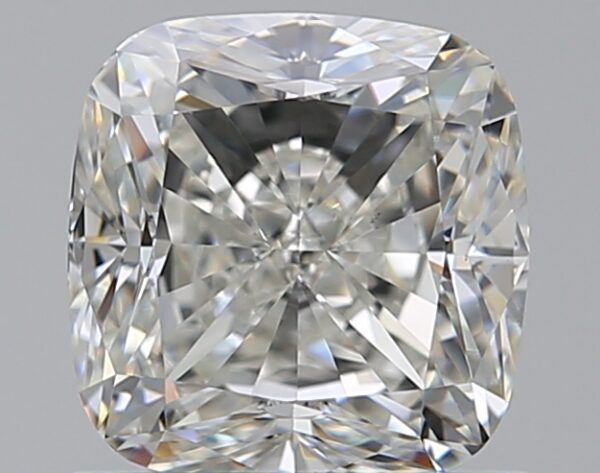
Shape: cushion
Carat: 1
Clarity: VS1
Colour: H
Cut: EX
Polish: VG
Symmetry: EX
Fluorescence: N
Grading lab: GIA
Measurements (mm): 5.67 x 5.55 x 3.77